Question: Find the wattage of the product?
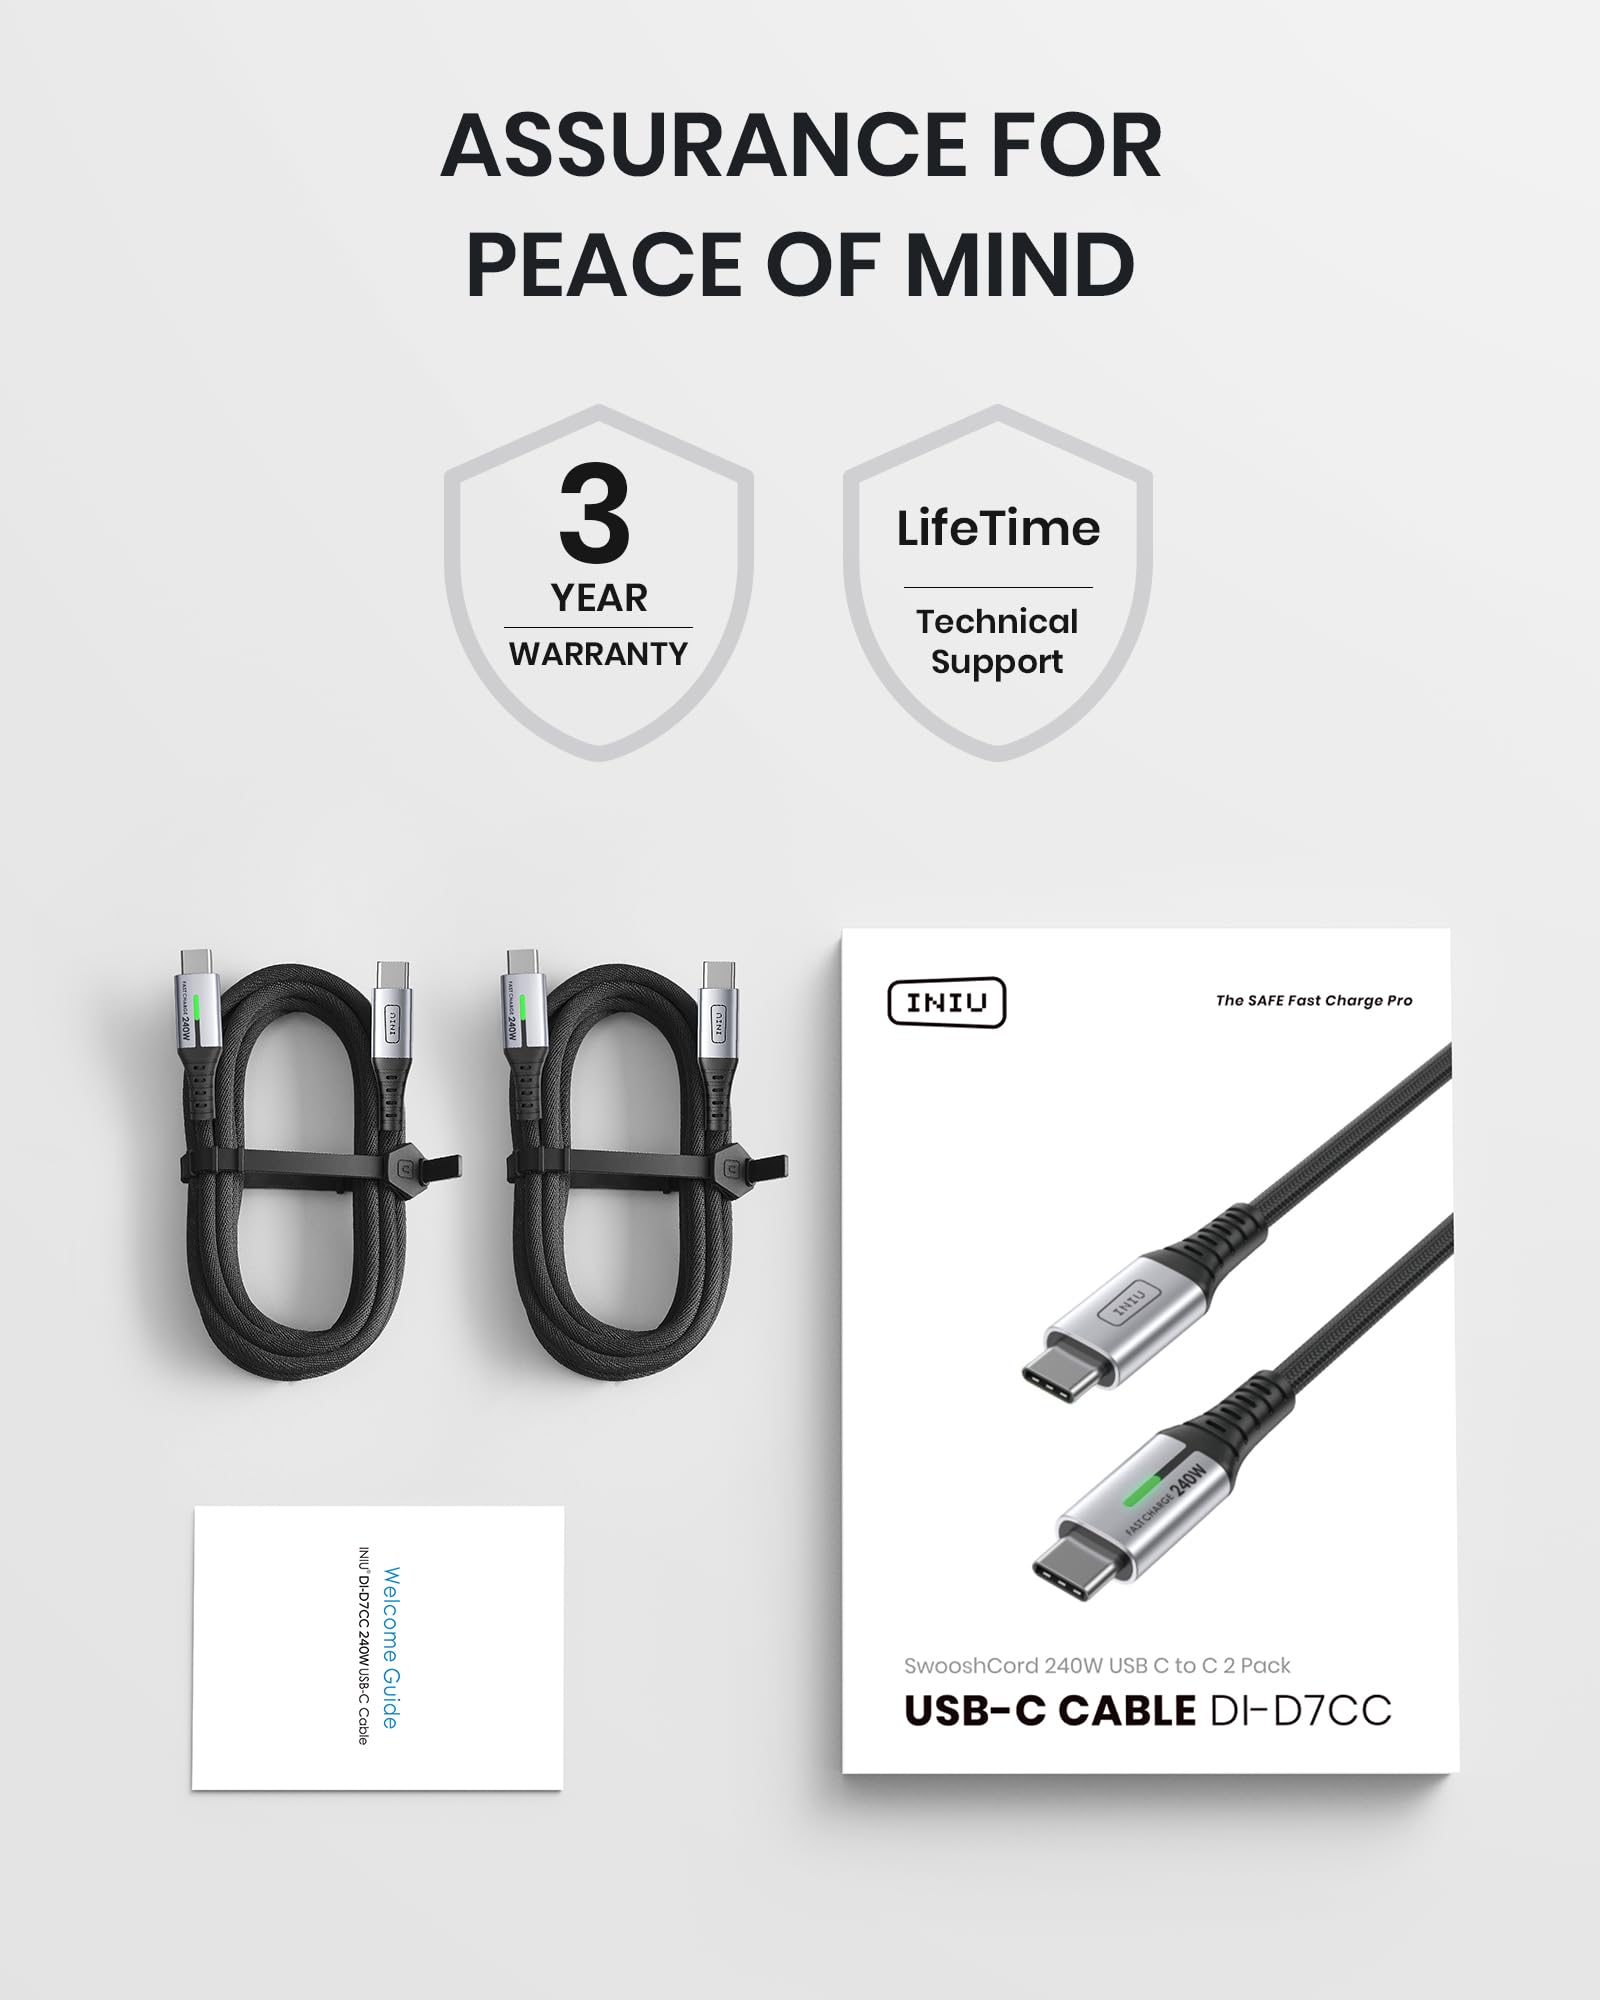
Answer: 240.0 watt